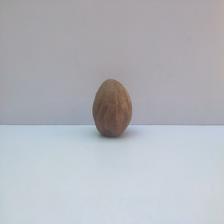
Size: Spoiled